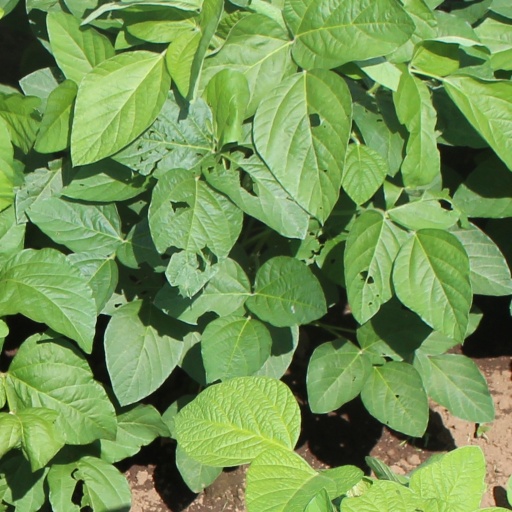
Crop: soybean